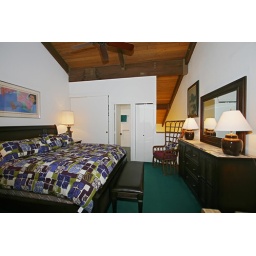
The king sized bed is dressed in Polynesian patterns. Hardwood furniture is solid comfort. The ensuite master bath opens beyond.